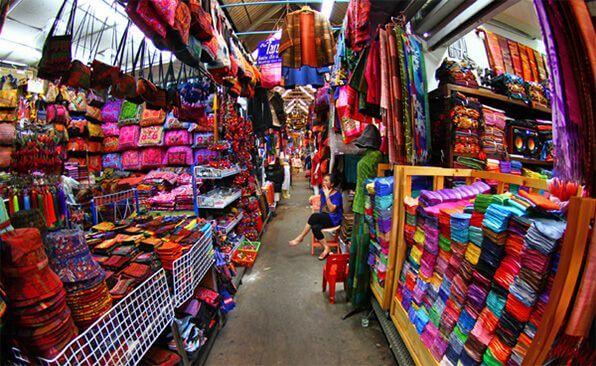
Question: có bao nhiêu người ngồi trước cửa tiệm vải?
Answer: có một người ngồi trước cửa tiệm vải